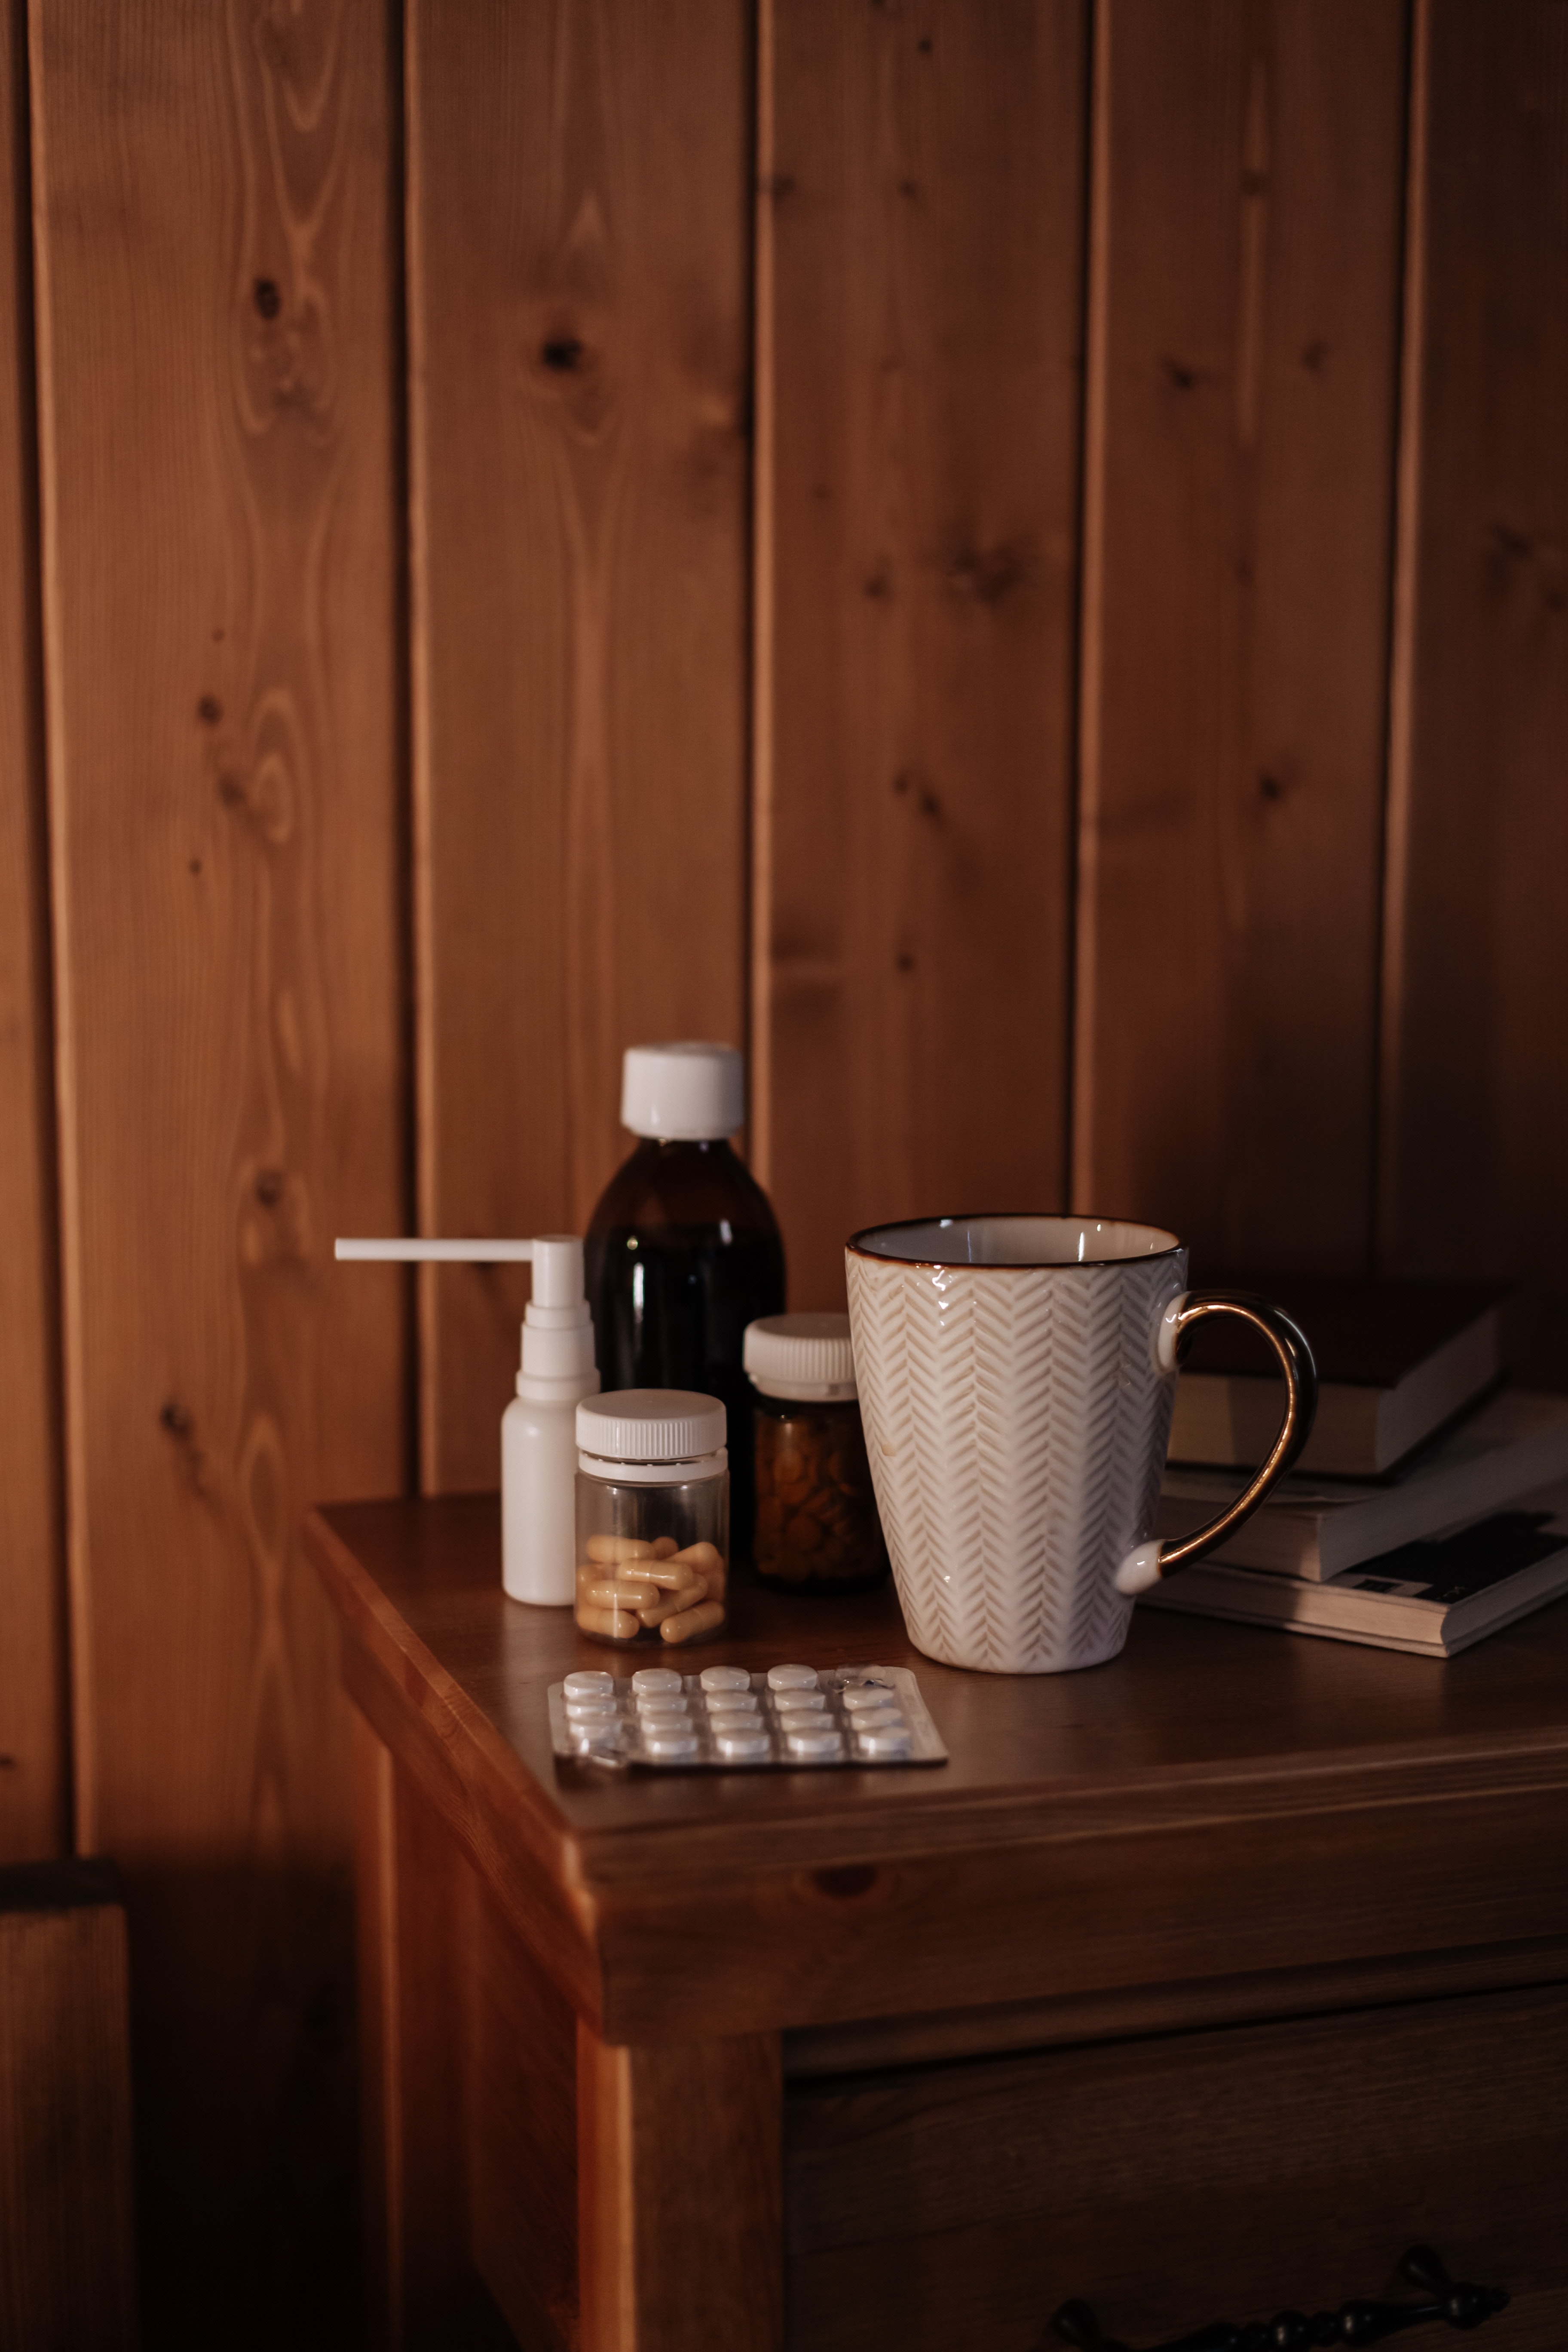
art, tableware, drinkware, wood, bottle, lighting, serveware, table, dishware, cup, desk, hardwood, gas, drink, shelving, Tints and shades, glass bottle, glass, wood stain, room, drawer, mug, coffee cup, plywood, still life photography, ceramic, darkness, shelf, pottery, still life, kettle, home accessories, jug, porcelain, teacup, varnish, plank, kitchen appliance, wine bottle